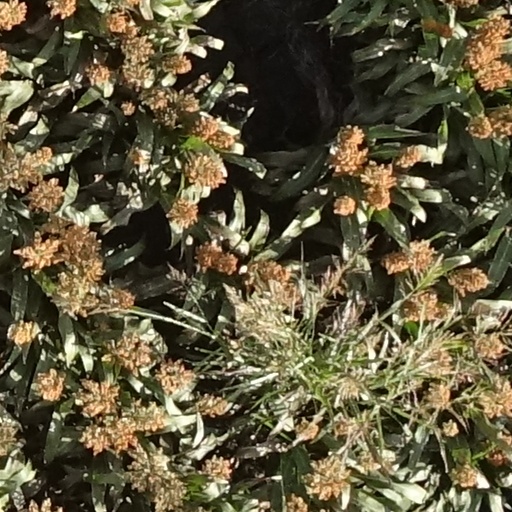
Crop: sorghum